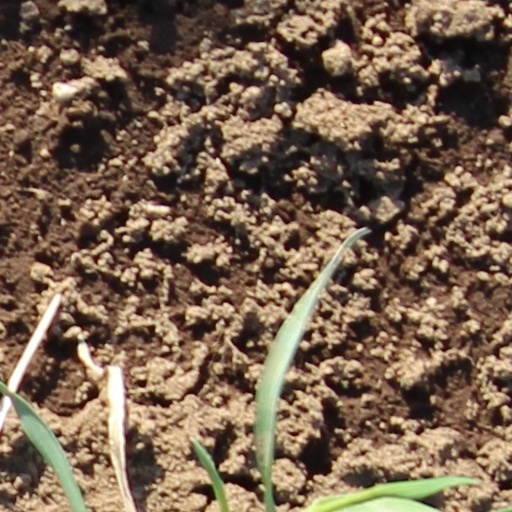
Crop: wheat